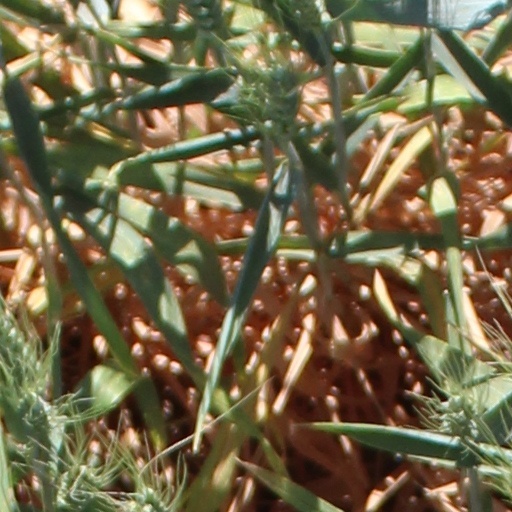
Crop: wheat